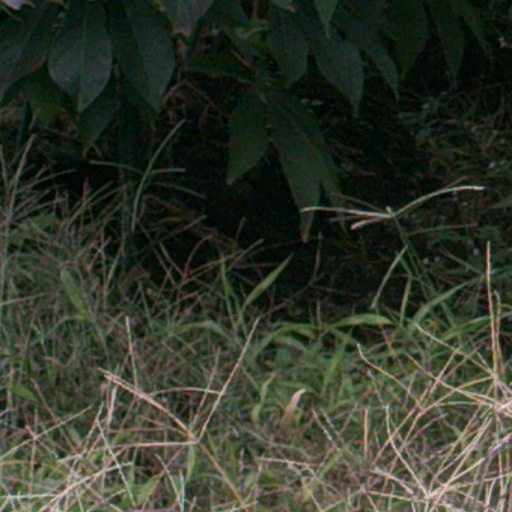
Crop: cassava